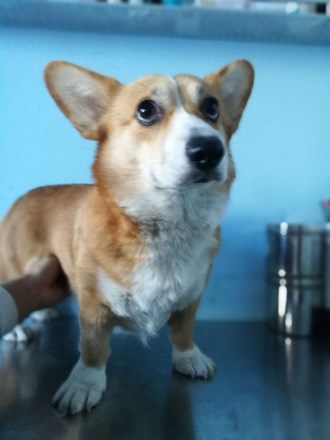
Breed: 2909-n000116-Cardigan